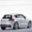
Label: automobile